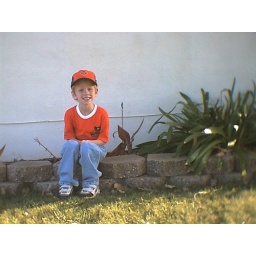
This is a picture of Jacob sitting in front of our house in California.